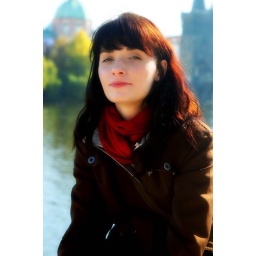
My girl by the river ll